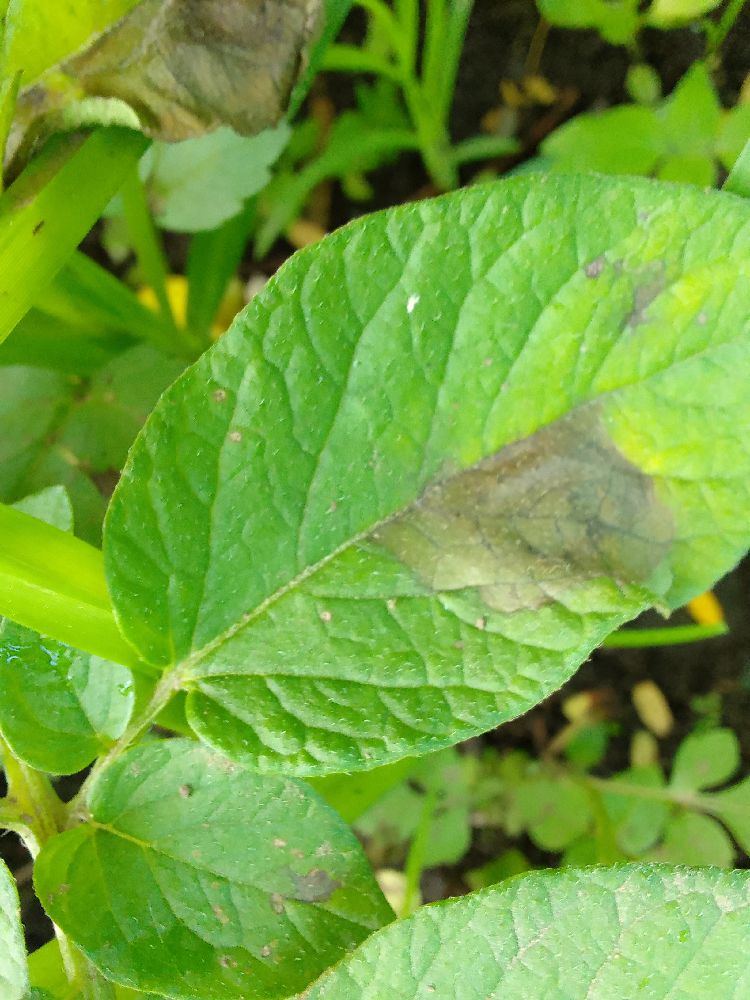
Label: Late blight